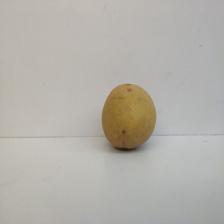
Size: Large